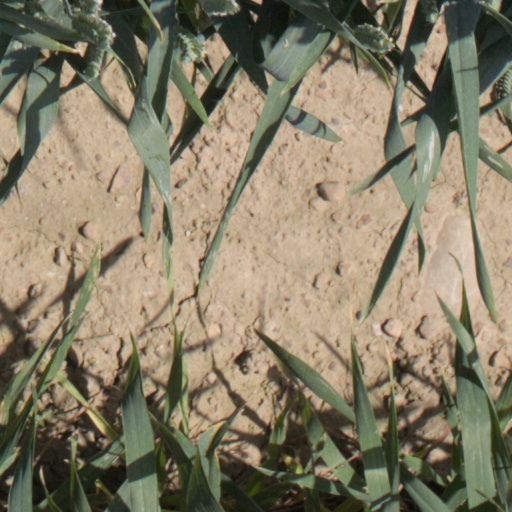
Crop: wheat